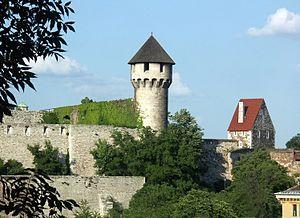
Le palais de Budavár ou palais du château de Buda — anciennement appelé palais royal, est le château historique des rois de Hongrie inscrit, conjointement avec Budapest, les rives du Danube, le quartier du château et l’avenue Andrássy en 1987 sur la liste du patrimoine de l'UNESCO.